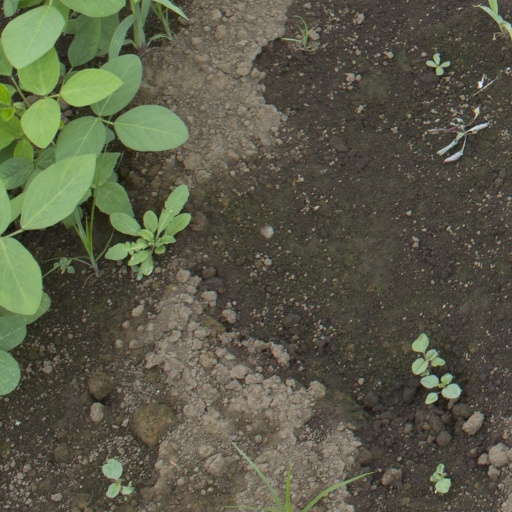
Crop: soybean